Bay rum

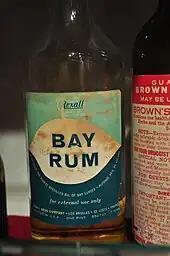
At 58% alcohol by volume and despite "for external use only" indications, Rexall Bay Rum was one way to duck the restrictions on alcohol during the era of Prohibition in the United States (this particular bottle is "not" from the prohibition it dates from the 1950s or early 1960s)

It was first made fashionable in New York and other American cities before it was available in Europe.